PlayStation 3 accessories

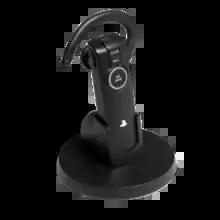
PlayStation 3 Wireless Bluetooth Headset

On June 27, 2008, it was announced that the headset that will be paired with the Blu-ray Disc version of "" would be the official Bluetooth headset for the PlayStation 3. It comes with a charging cradle so that it may charge while connected to one of the system's USB ports, which is being marketed as being useful for storing when not in use.